William Dawes (abolitionist)

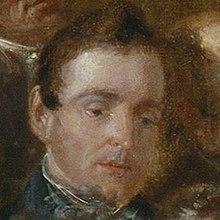
William Dawes at the 1840 convention

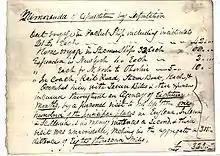
A note in William Dawes' hand itemising expenses

William Dawes was a 19th-century abolitionist who worked at Oberlin College.